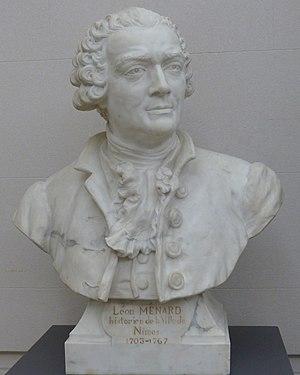
Buste
Lucien Pascal est un sculpteur et homme politique français.